E.H. Gerrish Canoe Company

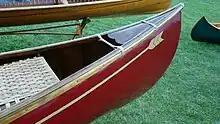
Gerrish canoe with classic heart-shaped deck

Evan Hughes “Eve” Gerrish is credited with being the first person to sell wood-canvas canoes commercially. Born in Brownville, Maine, in 1847, Eve Gerrish was an established hunting and fishing guide when he moved to Bangor in 1875, set up shop manufacturing fishing rods and canoe paddles and began experimenting with wood-canvas canoe construction. Canvas had been used to patch leaks in bark canoes, and native people had experimented with the use of canvas in canoe-building as the supply of usable birch bark became depleted with the rise in interest in use of the canoe for sporting activities. These early canvas-covered canoes were built without metal fastenings and, as with bark canoes, they were built from the outside-in—the reverse of the later practice of building over a form or mold.